Public Security Police Force

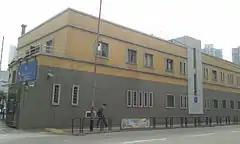
The No.2 of Police Commissioner office

The Public Security Police Force (abbreviated ) is the non-criminal police department of Macau and a branch of the Macau Security Force. Originally known at first as the Macau Police, the force went through several name changes before taking on its current name. The PSP celebrates its foundation on 14 March 1691.